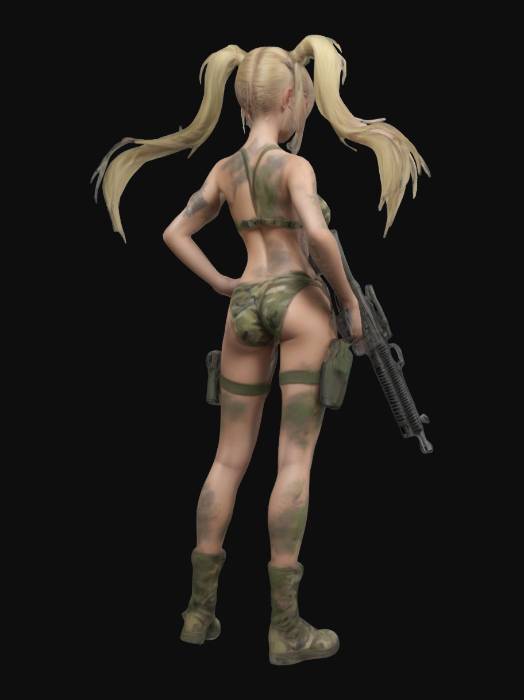
미적 점수 (1~10점): 7